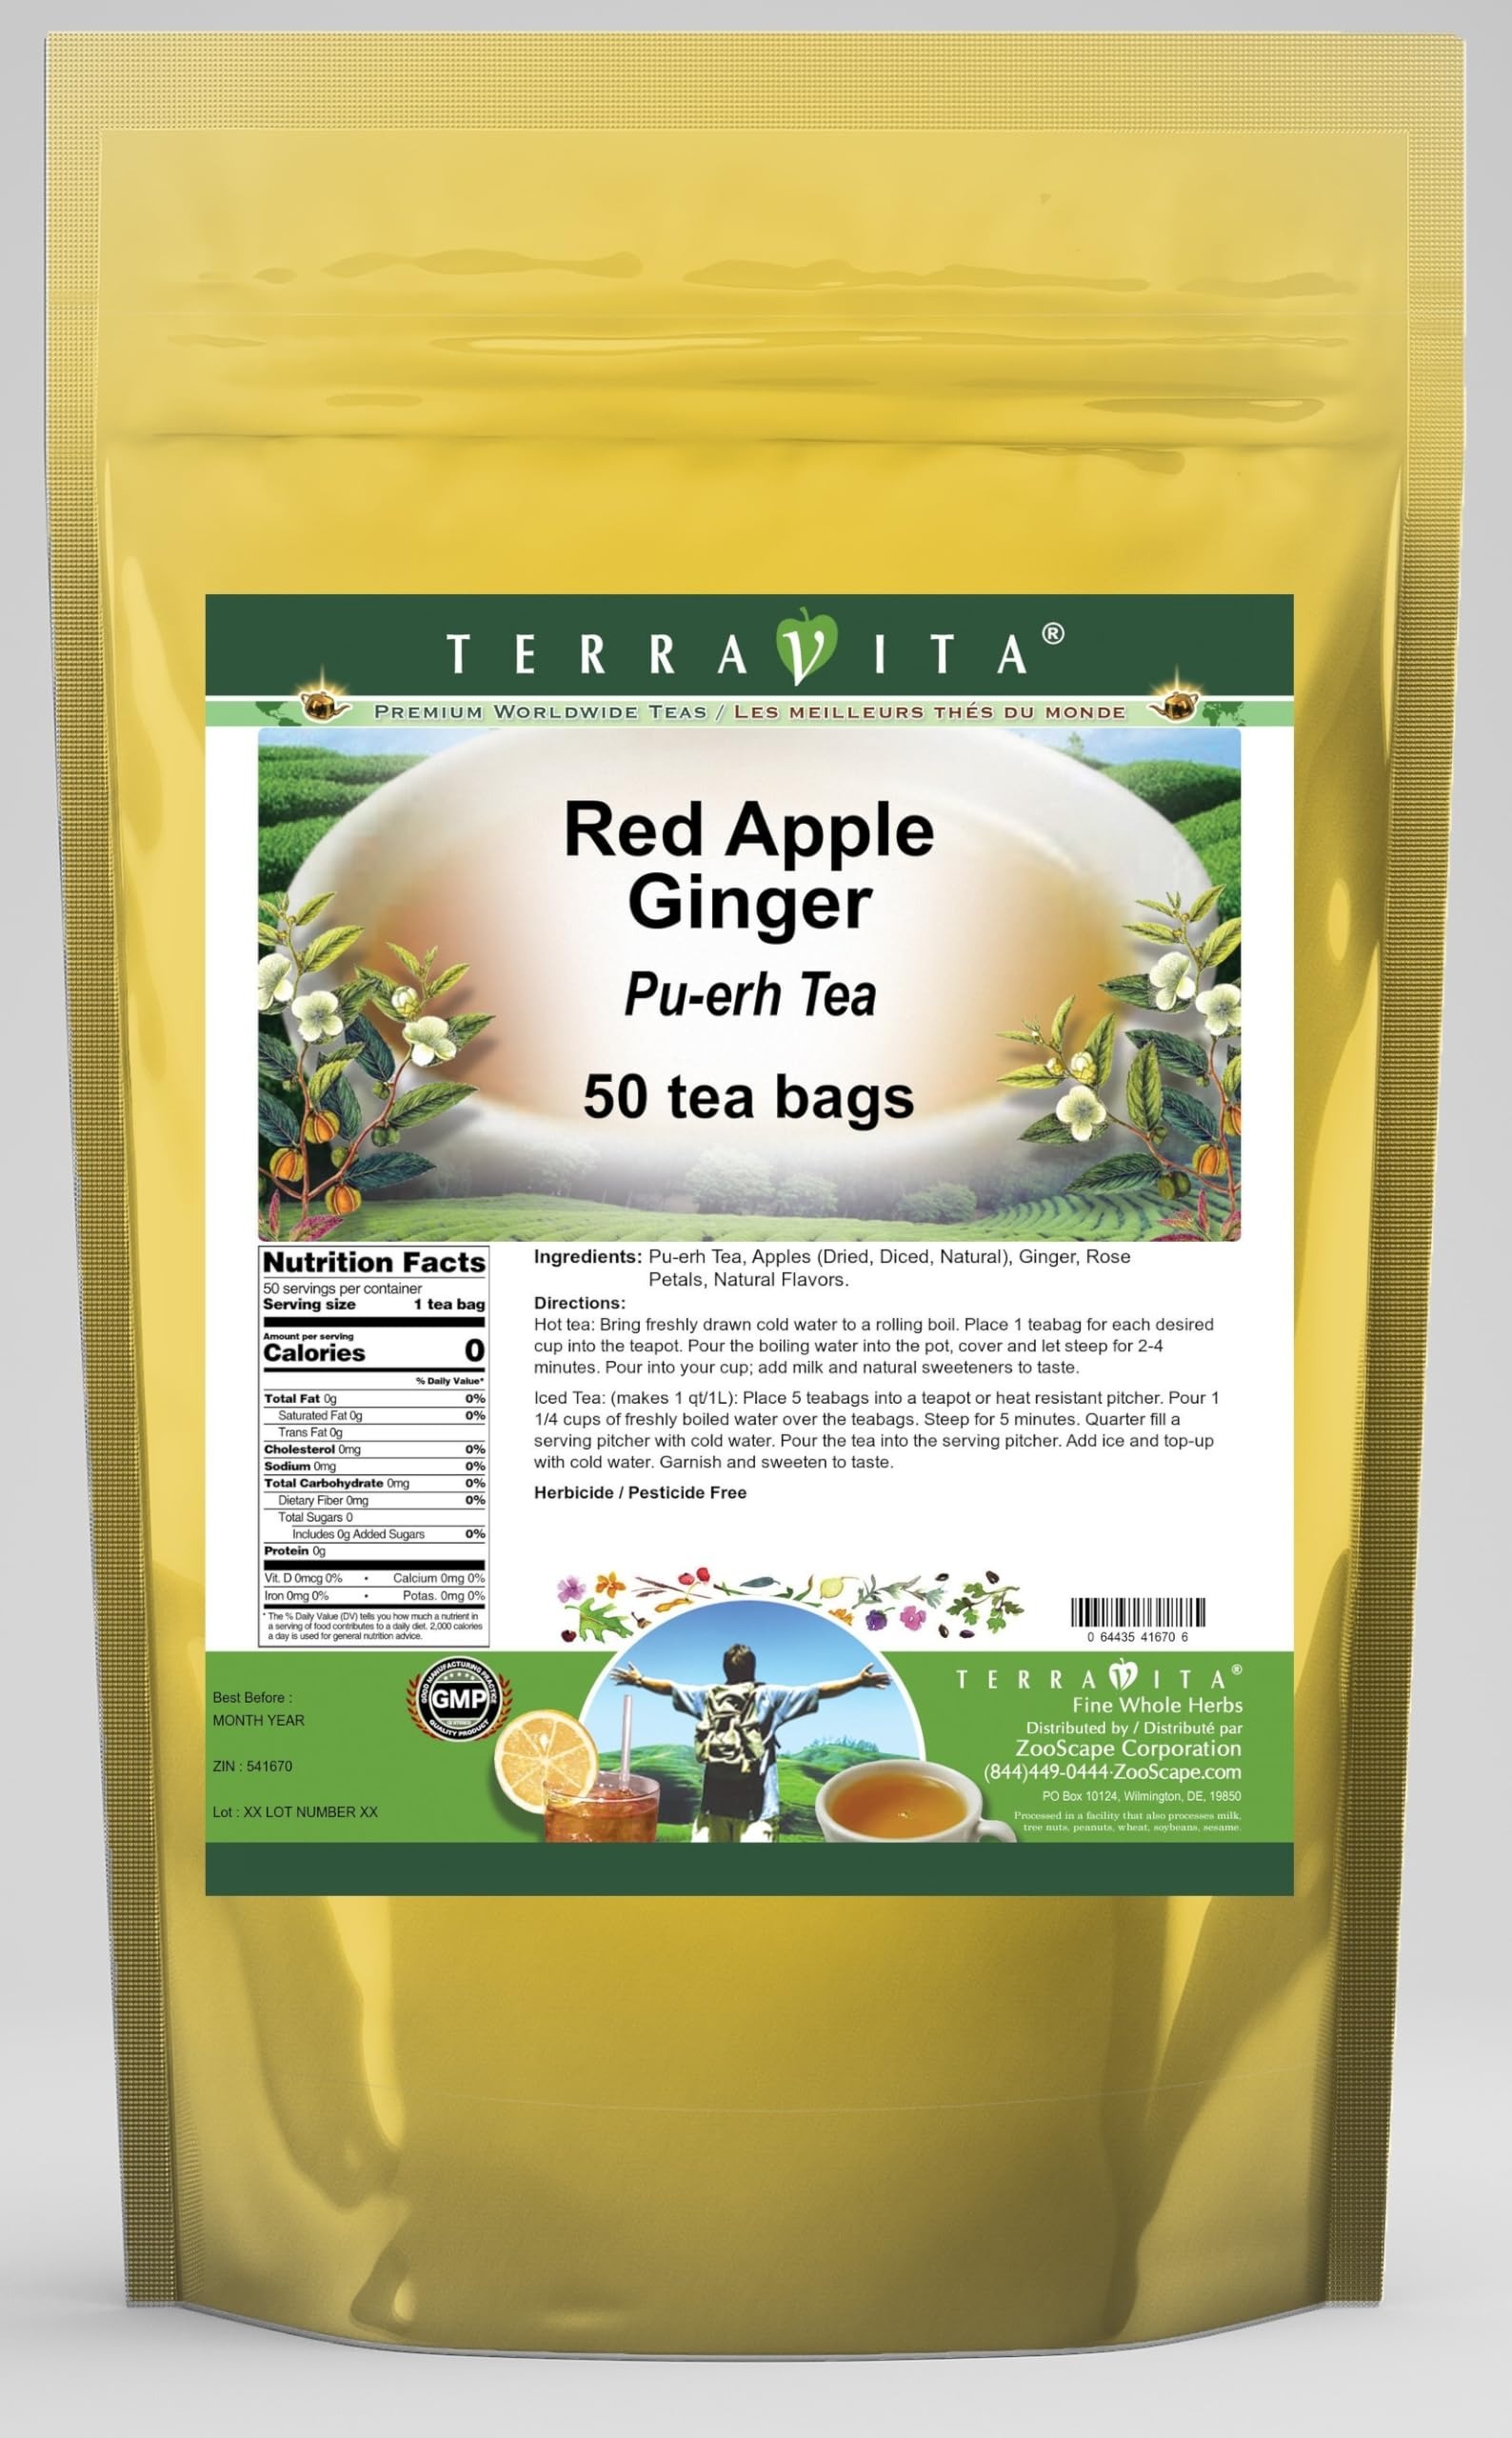
Item Name: Red Apple Ginger Pu-erh Tea (50 tea bags, ZIN: 541670) - 2 Pack
Bullet Point 1: Our Red Apple Ginger Pu-erh Tea is a terrific flavored Pu-erh tea with Apples (Dried, Diced, Natural), Ginger and Rose Petals that you can enjoy again and again! You will really enjoy the special Red Apple Ginger aroma and taste! - Ingredients: Pu-erh tea, Apples (Dried, Diced, Natural), Ginger, Rose Petals and Natural Red Apple Ginger Flavor.
Bullet Point 2: No fillers.
Bullet Point 3: Manufacturer: TerraVita
Bullet Point 4: Size: 50 tea bags
Bullet Point 5: Pu-erh Tea Bags - Packed in a convenient upright pouch!
Product Description: Our Red Apple Ginger Pu-erh Tea is a terrific flavored Pu-erh tea with Apples (Dried, Diced, Natural), Ginger and Rose Petals that you can enjoy again and again! You will really enjoy the special Red Apple Ginger aroma and taste! - Ingredients: Pu-erh tea, Apples (Dried, Diced, Natural), Ginger, Rose Petals and Natural Red Apple Ginger Flavor. - Hot tea brewing method: Bring freshly drawn cold water to a rolling boil. Place 1 teabag for each desired cup into the teapot. Pour the boiling water into the pot, cover and let steep for 2-4 minutes. Pour into your cup; add milk and natural sweeteners to taste. - Iced tea brewing method: (to make 1 liter/quart): Place 5 teabags into a teapot or heat resistant pitcher. Pour 1 1/4 cups of freshly boiled water over the teabags. Steep for 5 minutes. Quarter fill a serving pitcher with cold water. Pour the tea into the serving pitcher. Add ice and top-up with cold water. Garnish and sweeten to taste. - TerraVita is an exclusive line of premium-quality, natural source products that use only the finest, purest and most potent ingredients found around the world. TerraVita is hallmarked by the highest possible standards of purity, potency, stability and freshness. All of our products are prepared with the highest elements of quality control, from raw materials through the entire manufacturing process, up to and including the moment that the bottles or bags are sealed for freshness and shipped out to you. Our highest possible standards are certified by independent laboratories and backed by our personal guarantee. - TerraVita exists to meet and ensure your family's health and wellness without the harmful effects of chemicals and health products. We strive to make all of our products affordable and reliable and are constantly searching th
Value: 100.0
Unit: Count

Price: 39.71